Mu Centauri

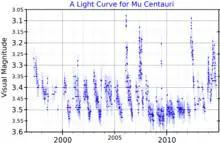
A visual band light curve for Mu Centauri, plotted from data published by Aguayo "et al." (2018)

The spectrum of Mu Centauri is considered to be a standard for a B2 Be star with the stellar classification of B2V:e. The 'e' suffix is used to mark the presence of emission lines, caused by a circumstellar disk of hot gas that was formed from material ejected from the star. Mu Centauri is a pulsating variable star that has multiple non-radial cycles with a primary period of 0.503 days. Three other pulsation cycles have a similar period, while two have a shorter interval of about 0.28 days. It undergoes outburst events that result in the transfer of additional material to the surrounding disk. During these outbursts, the star can experience transient periodicities. Mu Centauri is classified as a Gamma Cassiopeiae type variable star and its brightness varies from magnitude +2.92 to +3.49.